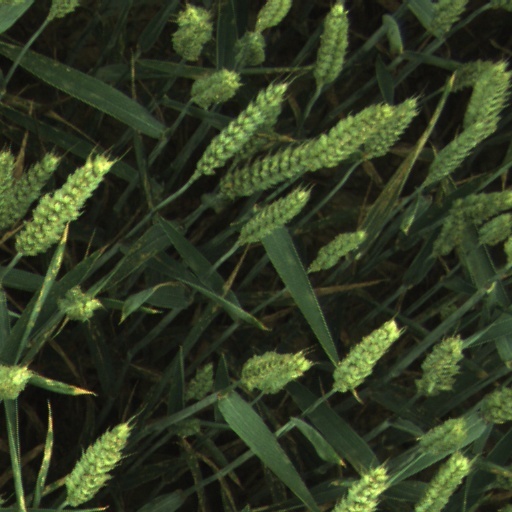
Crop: wheat